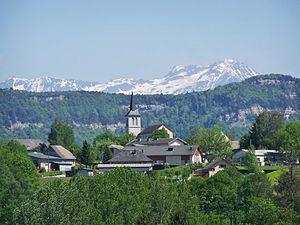
Vue panoramique du chef-lieu de la commune de Vimines près de Chambéry, avec en arrière-plan, la chaîne de Belledonne enneigée, en Savoie.
Vimines est une commune française située dans le département de la Savoie, en région Auvergne-Rhône-Alpes.